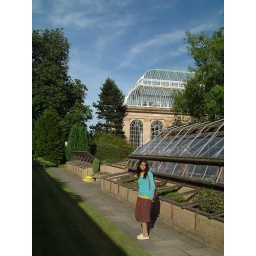
Posing at my most-favourite hangout: the alpines, or tiny plants. The glass house is in the far background.